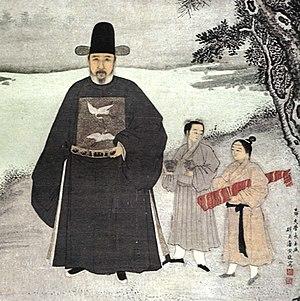
Les fonctionnaires érudits, aussi connus sous les noms érudits bureaucrates ou lettrés sont des fonctionnaires nommés par l'empereur de Chine, responsables de la gestion au jour le jour, de la dynastie Han à la fin de la dynastie Qing en 1912, dernière dynastie impériale chinoise.
Jiang Shunfu est un mandarin chinois de sixième rang du temps de l'empereur Ming Hongzhi durant la dynastie Ming. Il est surtout connu aujourd'hui pour un portrait de lui le montrant dans ses robes officielles, une des œuvres plus célèbres de cette époque.
L'administration de la dynastie Ming combina l'héritage des institutions de la dynastie mongole des Yuan qu'elle avait remplacé et celui des institutions des dynasties antérieures d'origine chinoise, en premier lieu les Song. Les fortes tendances autoritaires du fondateur de la dynastie, Hongwu, se traduisirent cependant par le rabaissement des bureaux centraux traditionnels. Et comme pour d'autres dynasties, la montée sur le trône d'empereurs à la personnalité plus effacée, au rôle avant tout symbolique, favorisa avec le temps la montée en puissance des eunuques dont certains eurent entre leurs mains les destinées de l'empire pendant quelques années, engendrant des conflits avec l'élite lettrée de l'empire, qui entendait fournir les principaux ministres devant diriger l’État.